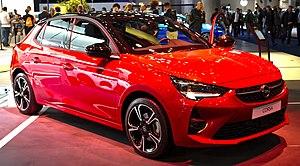
Le salon de l'automobile de Francfort est le plus grand salon automobile au monde jusqu'en 2019. Il est organisé par le Verband der Automobilindustrie, l'union de l'industrie automobile allemande, et planifié par l'Organisation internationale des constructeurs automobiles de 1951 à 2019, tous les deux ans à Francfort-sur-le-Main en Allemagne, en alternance avec le Mondial de l'automobile de Paris. L'édition 2019 est la dernière de ce salon à se dérouler à Francfort, le salon étant déplacé à Munich à partir de 2021.